2018 Winter Olympics

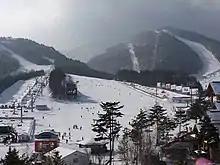
Dragon Valley (Alpensia) Ski Resort

The torch relay started on 24 October 2017 in Greece and lasted for 101 days, ending at the start of the Olympics on 9 February 2018. The Olympic torch entered South Korea on 1 November 2017. There were 7,500 torch bearers to represent the combined Korean population of approximately 75 million people. There were also 2,018 support runners to guard the torch and act as messengers.